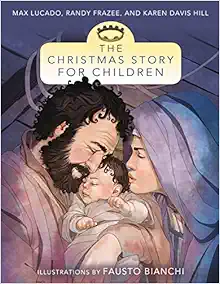
The Christmas Story for Children
Category: Books
About the Author Since entering the ministry in 1978, Max Lucado has served churches in Miami, Florida; Rio de Janeiro, Brazil; and San Antonio, Texas. He currently serves as the teaching minister of Oak Hills Church in San Antonio. He is the recipient of the 2021 ECPA Pinnacle Award for his outstanding contribution to the publishing industry and society at large. He is America's bestselling inspirational author with more than 145 million products in print. Visit his website at MaxLucado.com Facebook.com/MaxLucado Instagram.com/MaxLucado Twitter.com/MaxLucado Youtube.com/MaxLucadoOfficial The Max Lucado Encouraging Word Podcast
Features: In this beautifully illustrated holiday picture book from bestselling authors Max Lucado, Randy Frazee, and Karen Hill, kids learn about the birth of a special baby named Jesus and the man he grew up to be, whose story is filled with love for us all. | This Christmas companion book to the award-winning and bestselling | The Story for Children | explores the coming of the Messiah, from the angel Gabriel’s message to Mary to the journey to Bethlehem and Jesus’s birth in the stable, ending with Jesus’s baptism that began his ministry on earth. Throughout, readers 4-8 will discover: | the true reason of Christmas and why Jesus’s arrival was so important | the true reason of Christmas and why Jesus’s arrival was so important | a message that we are loved and cherished by God | a message that we are loved and cherished by God | detailed and intricate illustrations by Fausto that will capture the eye | detailed and intricate illustrations by Fausto that will capture the eye | The Christmas Story for Children | : | is perfect for holiday gift-giving to grandchildren, nieces and nephews, or any boy or girl in your life | is perfect for holiday gift-giving to grandchildren, nieces and nephews, or any boy or girl in your life | is ideal for family reading during Advent or on Christmas Day | is ideal for family reading during Advent or on Christmas Day | helps spark conversations about Jesus’s mission on earth and what his birth means for us every day | helps spark conversations about Jesus’s mission on earth and what his birth means for us every day | If you enjoy | The Christmas Story for Children | , check out | The Story for Children, A Storybook Bibl | e as well!